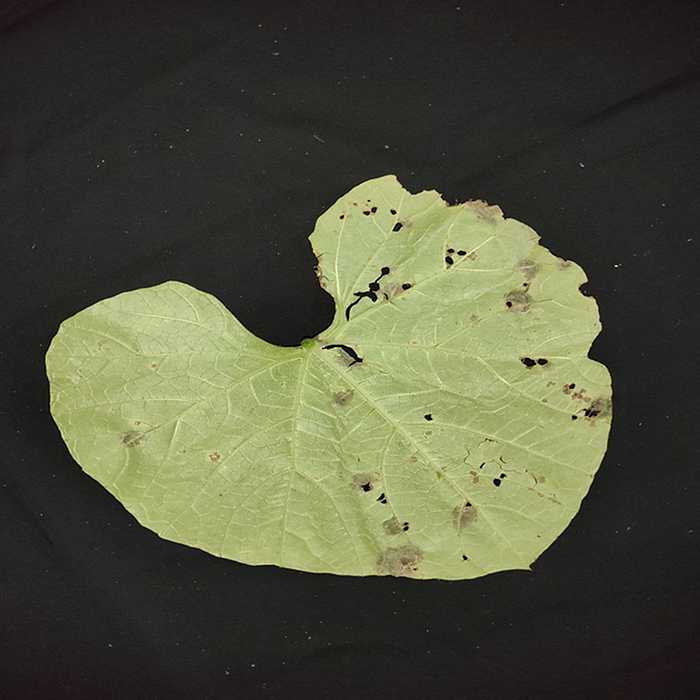
Plant: Bottle gourd
Label: Anthracnose